Mike Yantachka

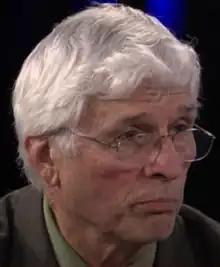
Yantachka in 2018

Mike Yantachka is an American politician who served in the Vermont House of Representatives from 2011 to 2023. He was defeated for renomination in 2022 by Chea Waters Evans after voting against a state constitutional amendment to protect abortion rights.